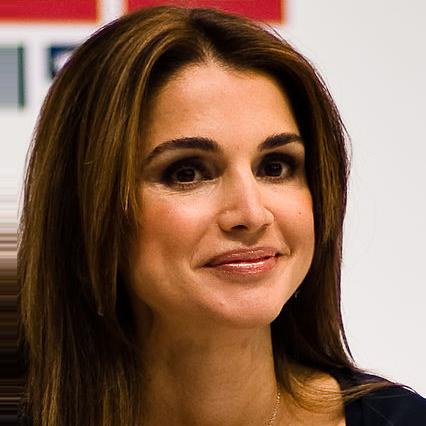
Age: 39